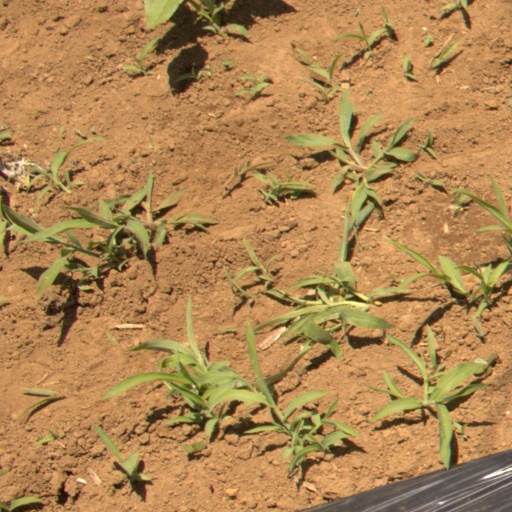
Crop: Jerusalem artichoke